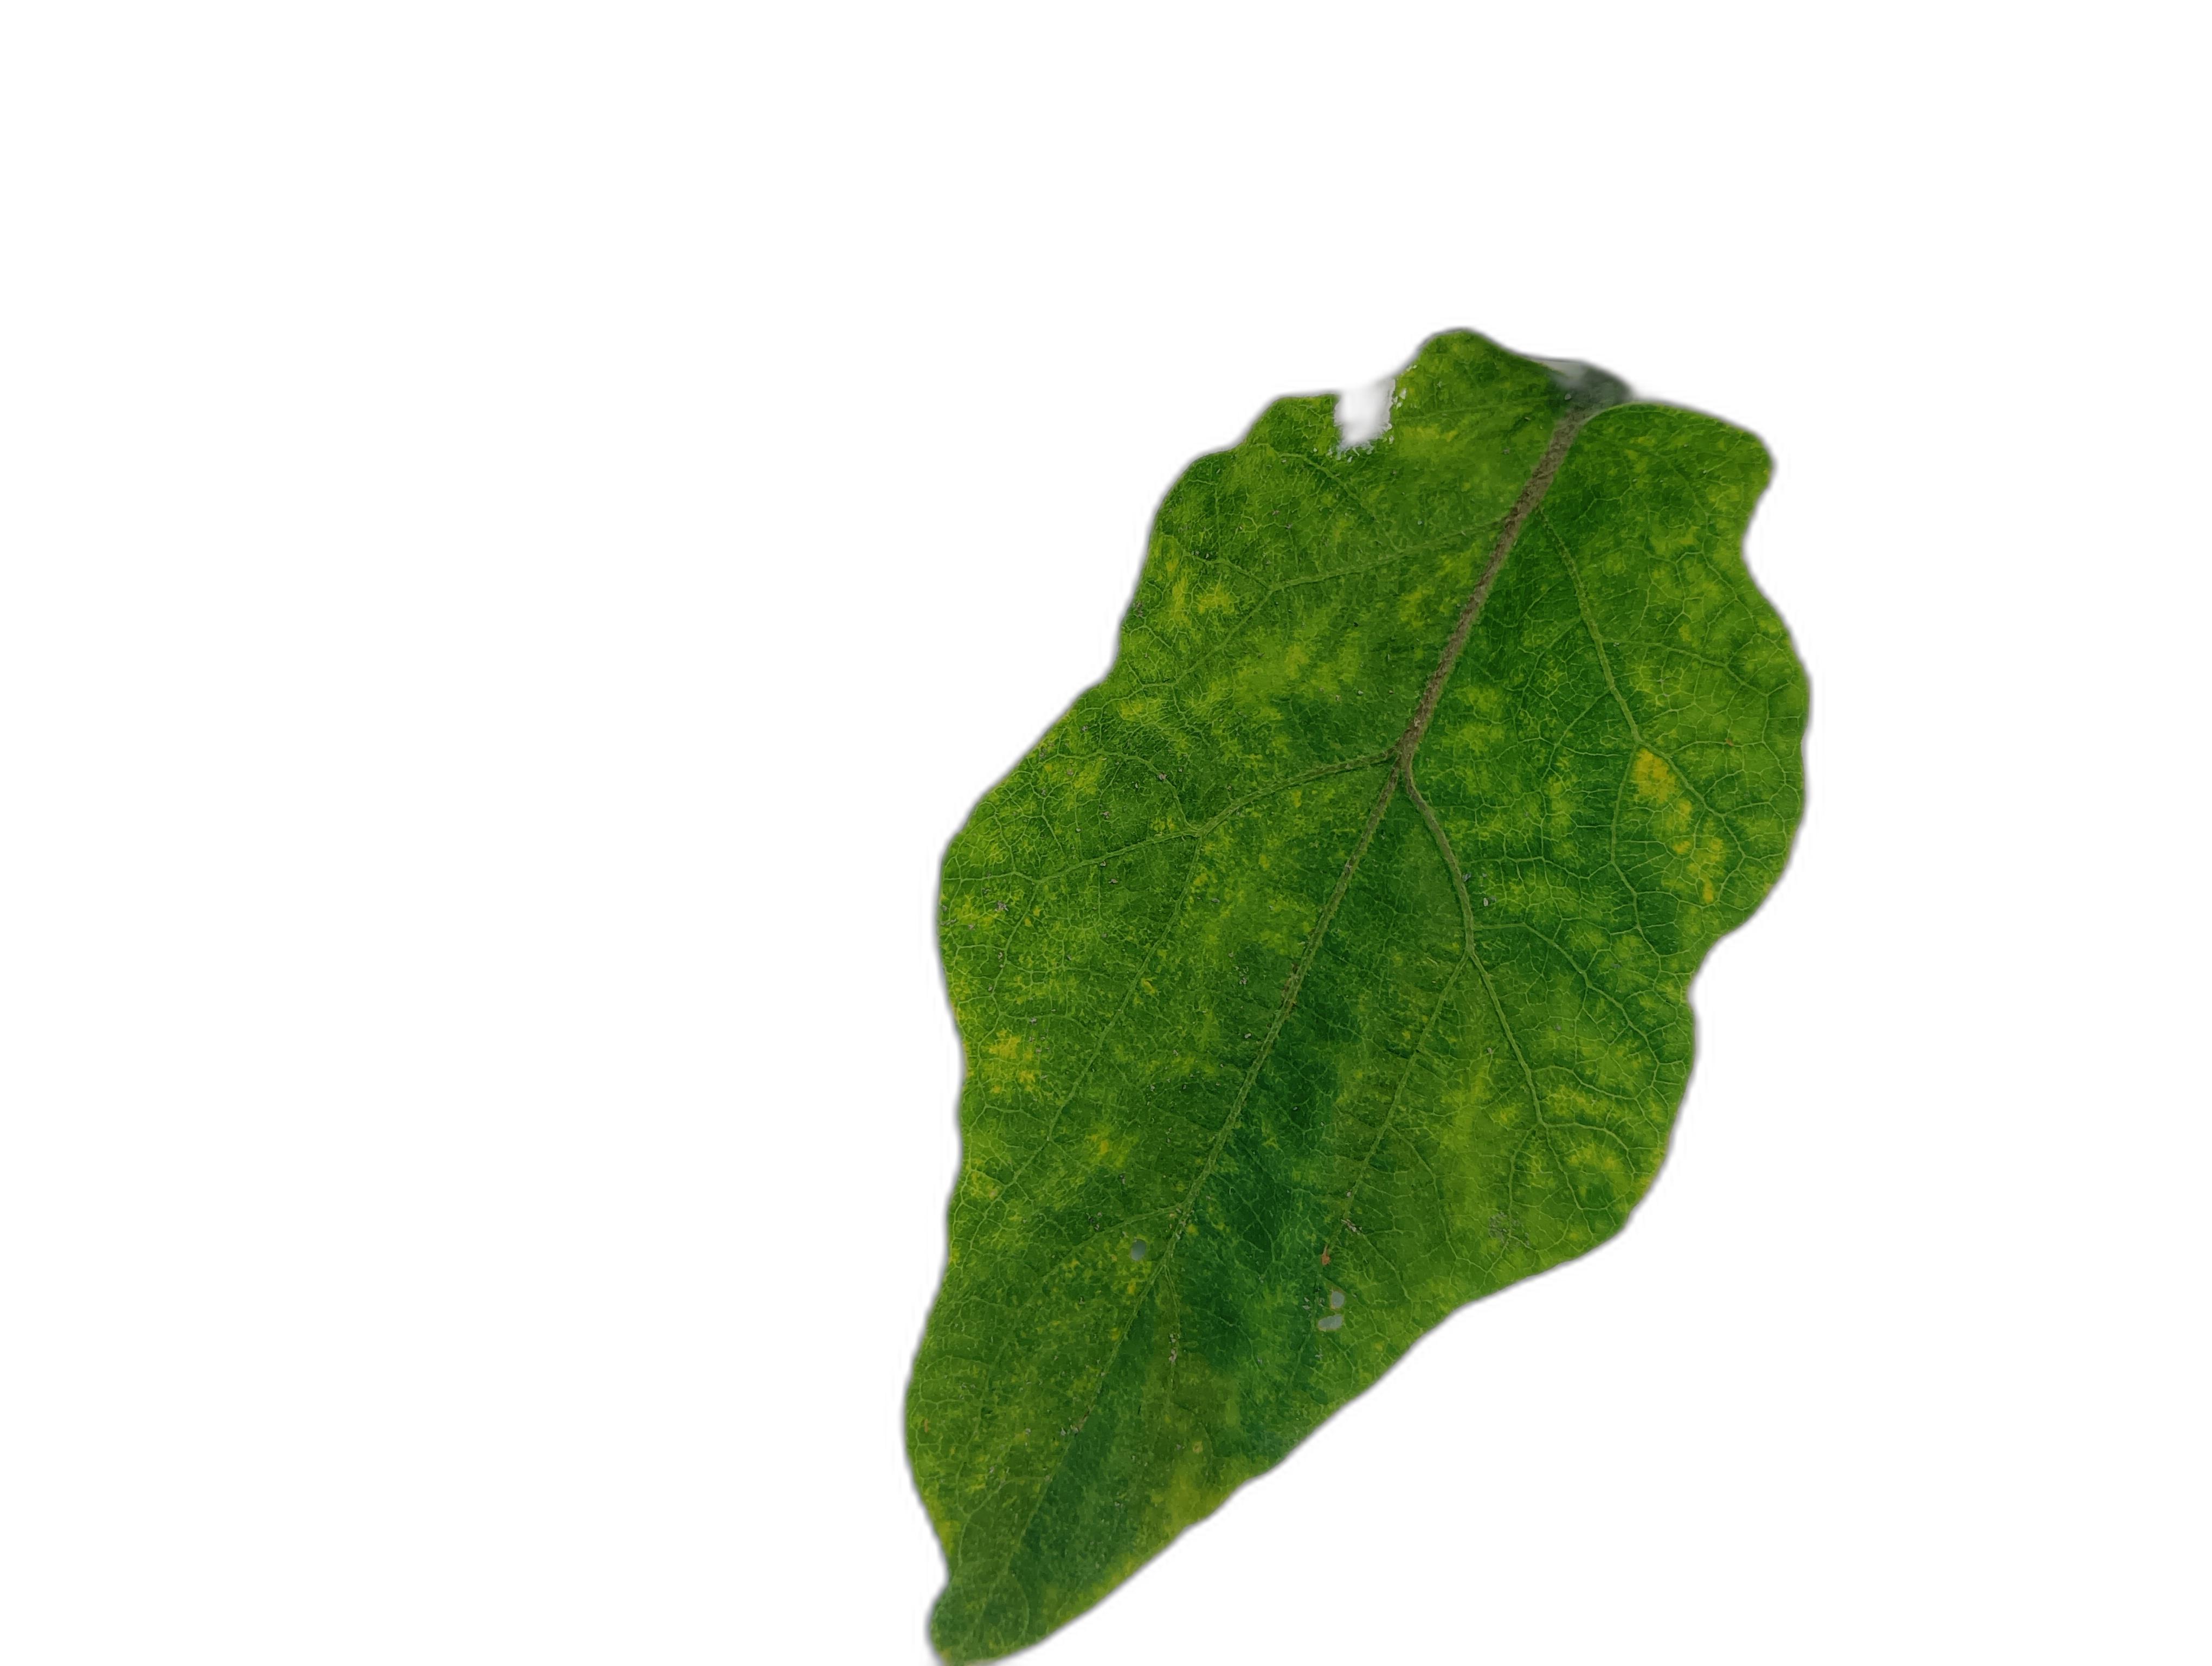
Label: Mosaic Virus Disease